FC Bihor Oradea (2022)

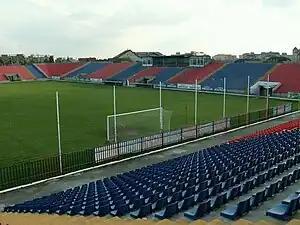
Iuliu Bodola Stadium.

After the declaration of bankruptcy in 2016, CSM Oradea announced the establishment of the football department and took the youth academy of FC Bihor. Between 2017 and 2022, Club Atletic Oradea formed its senior team which started from the fifth league (lowest county level) following the partnership signed with CSM Oradea, the club which took over the youth academy of FC Bihor Oradea (1958).